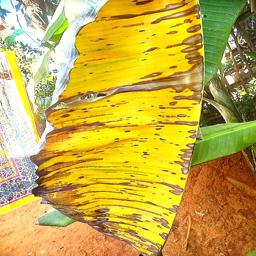
Label: MALBHOG LEAF